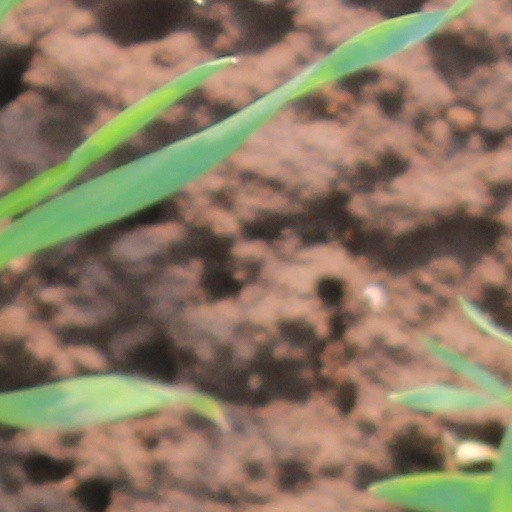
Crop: wheat